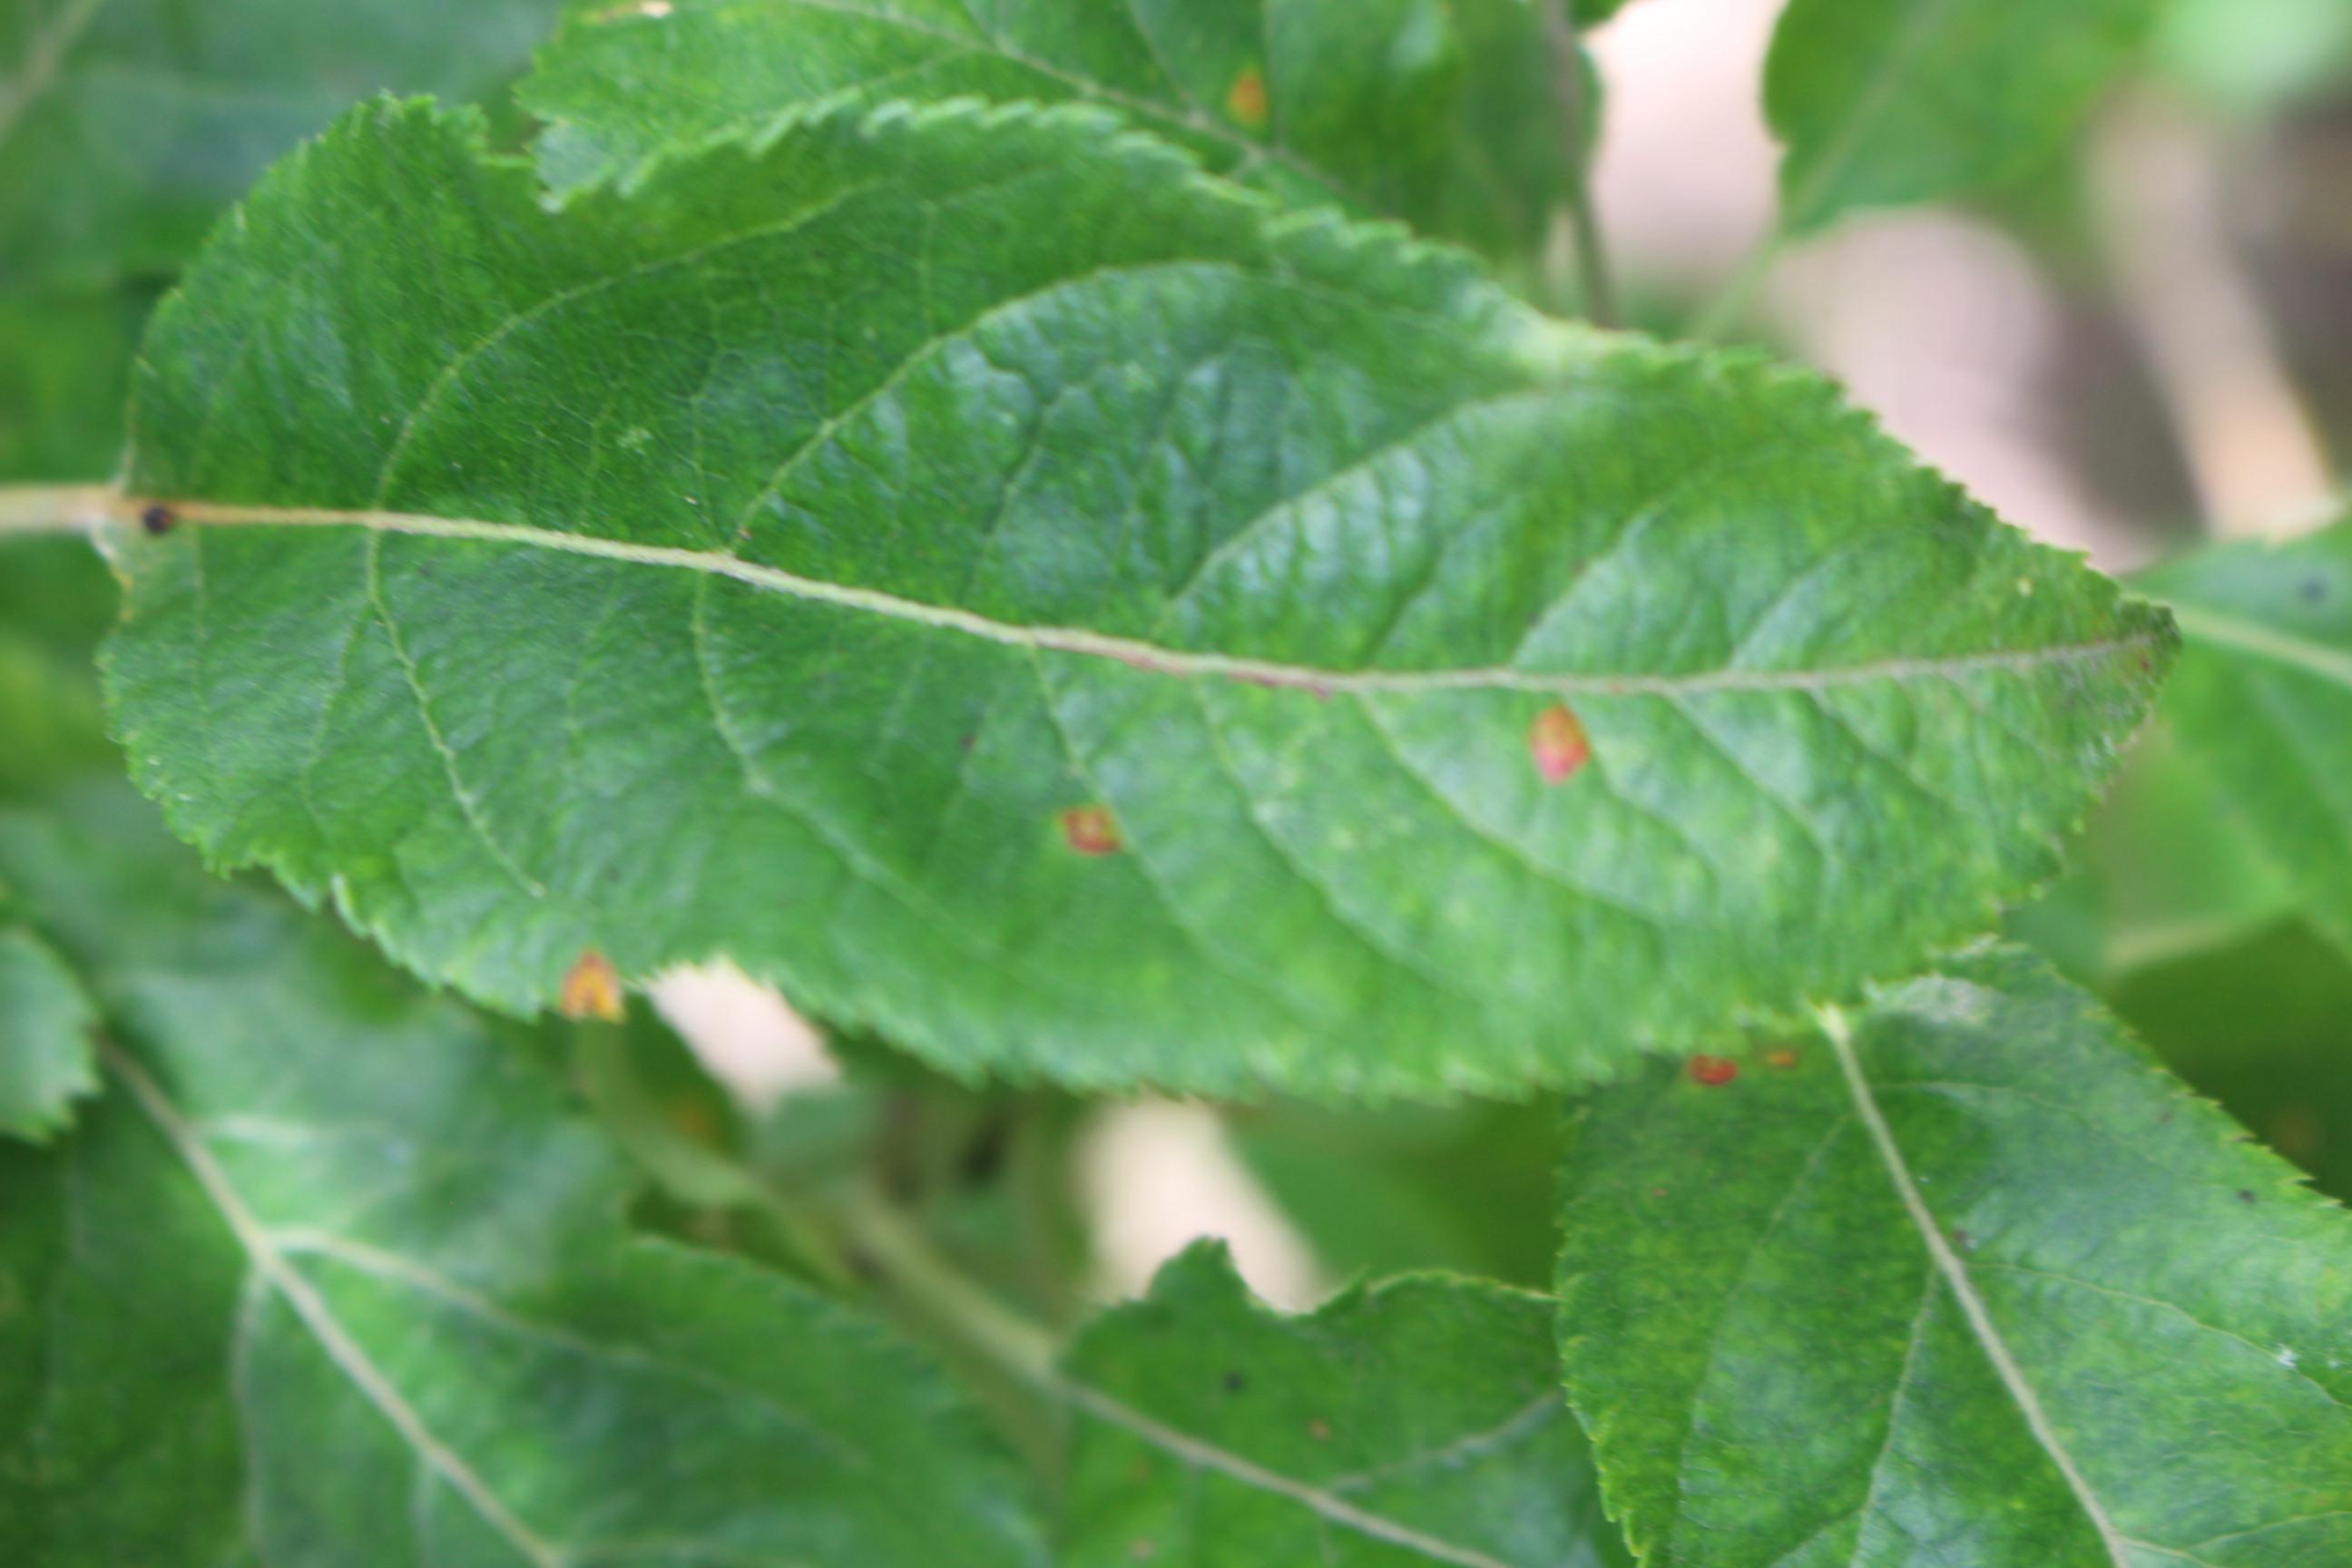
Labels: rust